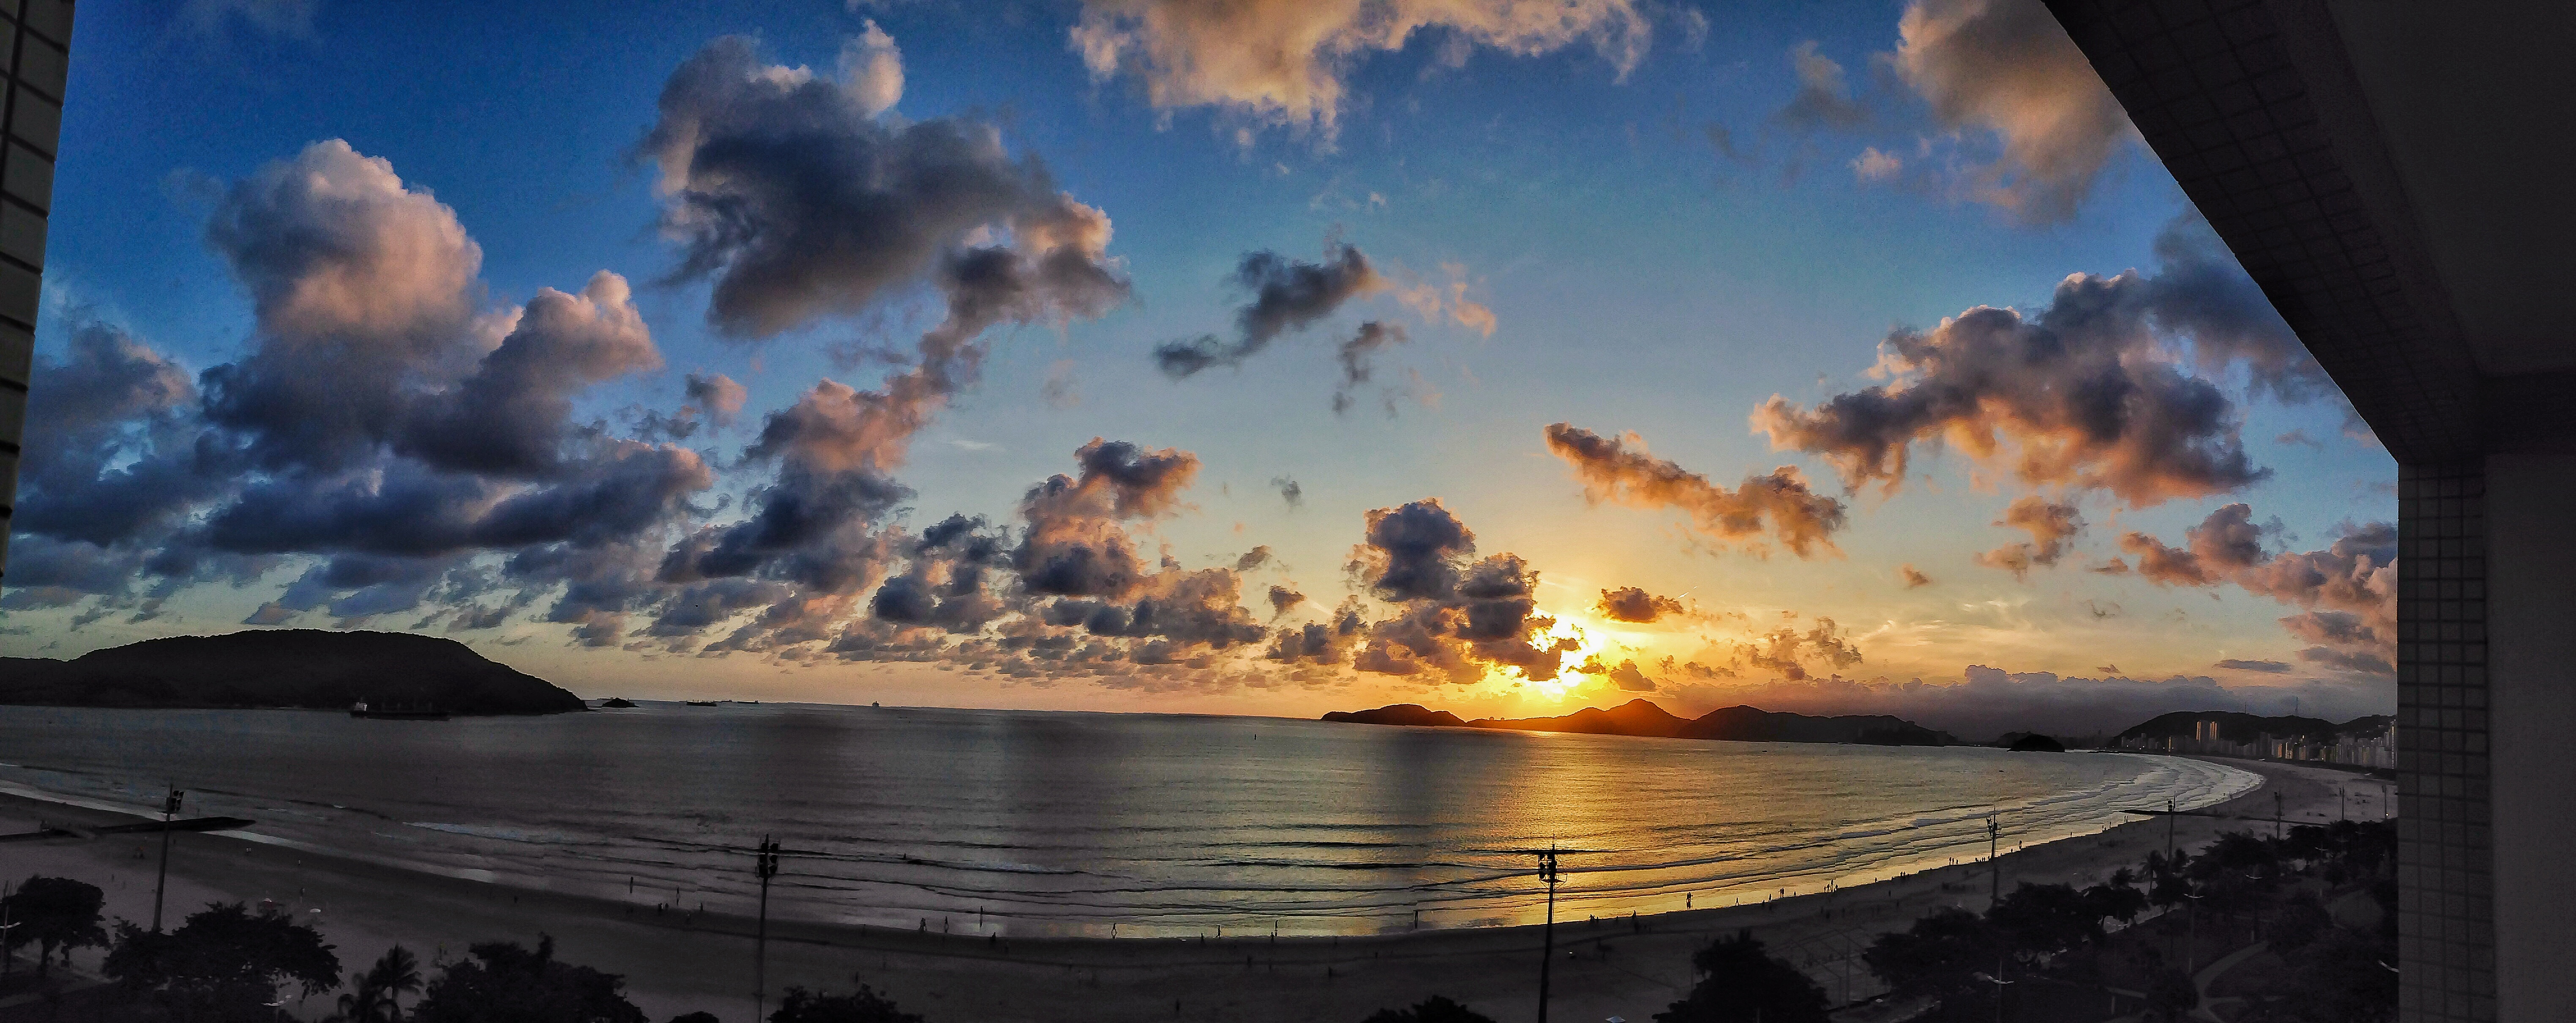
cloud, sky, sunrise, sunset, dawn, atmosphere, dusk, evening, reflection, screenshot, computer wallpaper